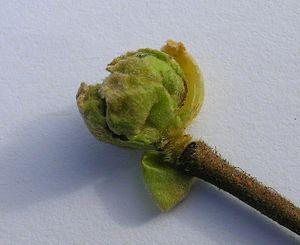
Phytoptus avellanae est une espèce d'acarien qui provoque de gros bourgeons allant jusqu'à 10 mm, parfois légèrement ouvert, sur le noisetier et sur le noisetier. les acariens sont blancs, environ 0,3 mm de long, avec de nombreux tergites et sternites.